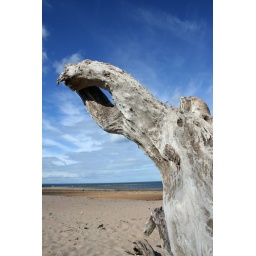
sea-battered old dead tree in a blue sky